Poozhithodu Weir

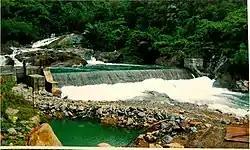
Poozhithodu Barrage

Poozhithodu Weir is a small diversion dam in Kavilumpara panchayath in Maruthomkara village of Kozhikode district in Kerala, India. This project is a run – off the river scheme utilizing water from Illiani puzha and Kadanthrapuzha . It is 61 km away from Kozhikode and near to Perambra town.The weir is constructed across Kadanthrapuzha. The weir is a high and long concrete Gravity type dam. Water from the weir is directed through a channel which is 790 meter in length to a forebay tank. From there the weter is taken to Poozhithode Power station using a penstock pipe which is 125 meter long and 1.5 meter in diameter. The Project started in 2009 and was completed in 2011. The Power plant capacity is 4.8 Megawatts and annual production is 10.97 million units.